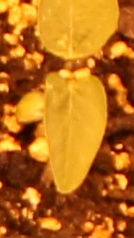
Label: Soybean